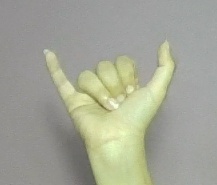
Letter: ya